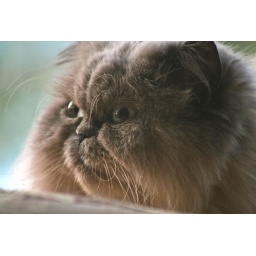
just chillin' in the window watching the sun come up...she loves all of the windows in the new house.